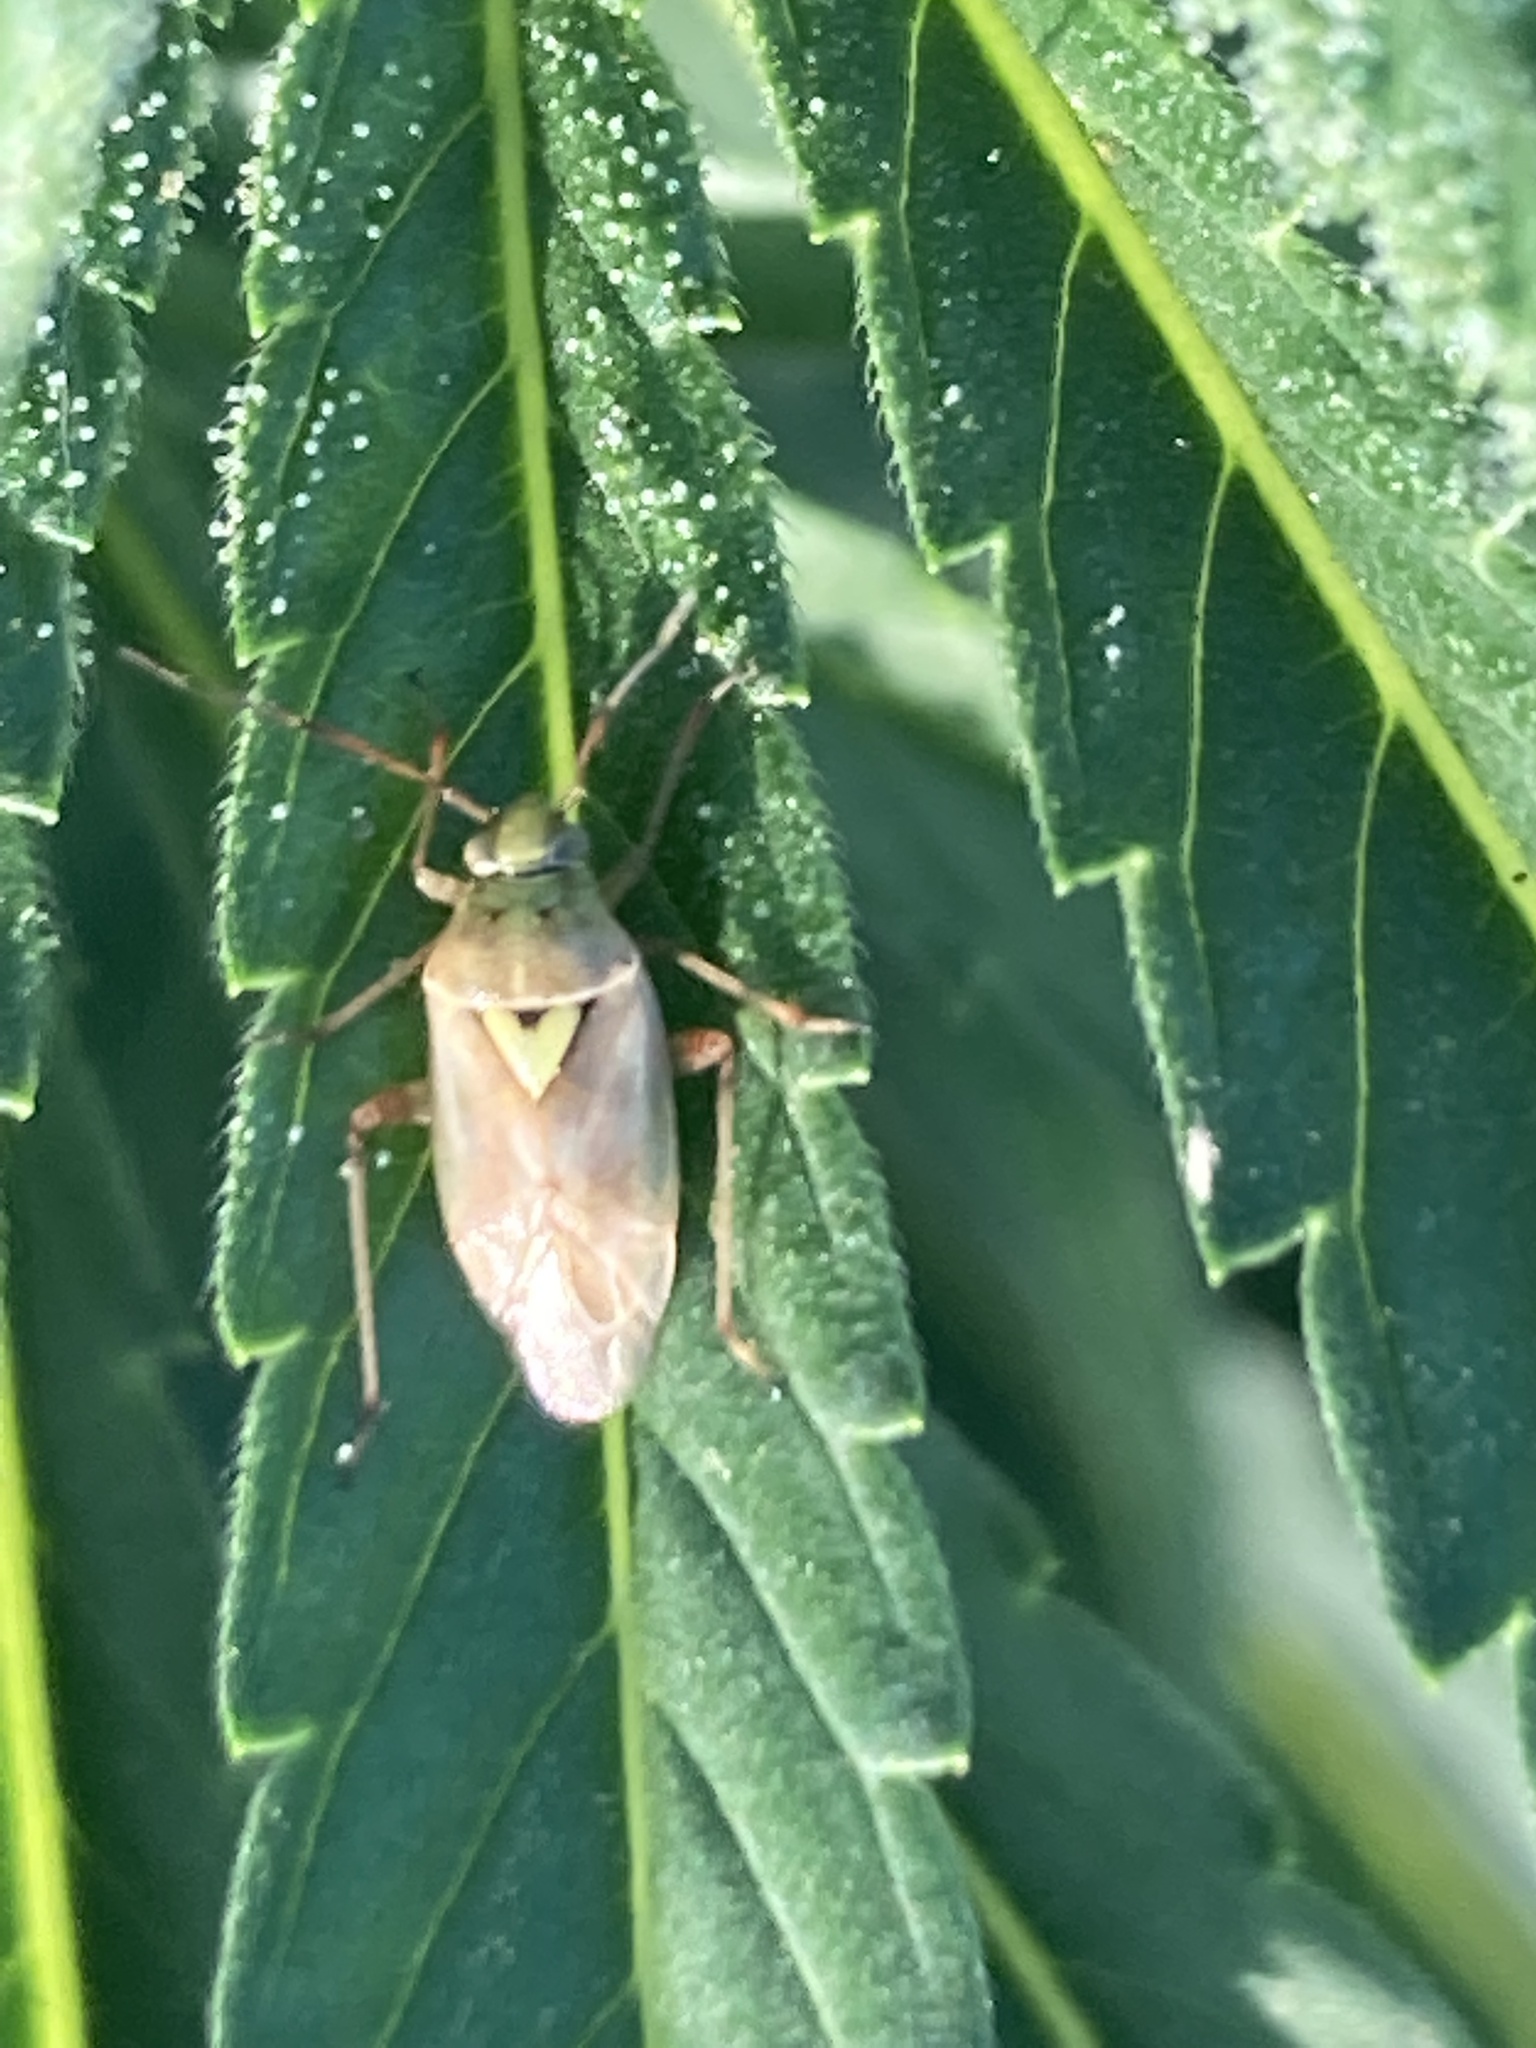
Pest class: lygus_bug